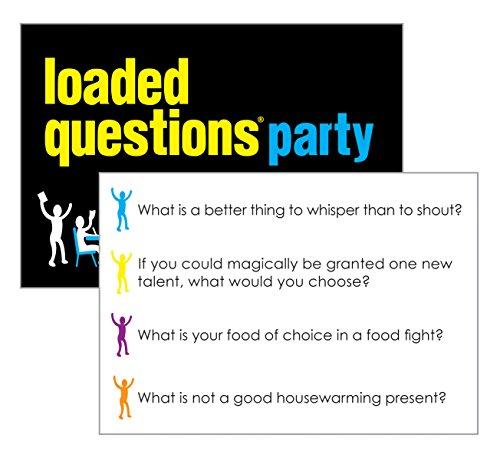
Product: Loaded Questions Party - An Epic Party Game of Fun Questions, Personal Answers and Instant Laughter
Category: Toys & Games | Games & Accessories | Board Games
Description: Other Loaded Questions games include the main Loaded Questions game, Party, Junior, and On the Go.
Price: $11.00
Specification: ProductDimensions:8x3x10.5inches|ItemWeight:1.3pounds|ShippingWeight:1.55pounds(Viewshippingratesandpolicies)|DomesticShipping:ItemcanbeshippedwithinU.S.|InternationalShipping:ThisitemcanbeshippedtoselectcountriesoutsideoftheU.S.LearnMore|ASIN:B00U5P29G8|Itemmodelnumber:12414|Manufacturerrecommendedage:13yearsandup